My Father My Lord

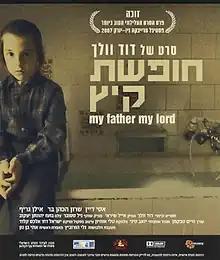

My Father My Lord (lit. "Summer Vacation") is a 2007 Israeli drama film written and directed by David Volach. It won the Founder's Award for Best Narrative Film at the Tribeca Film Festival.